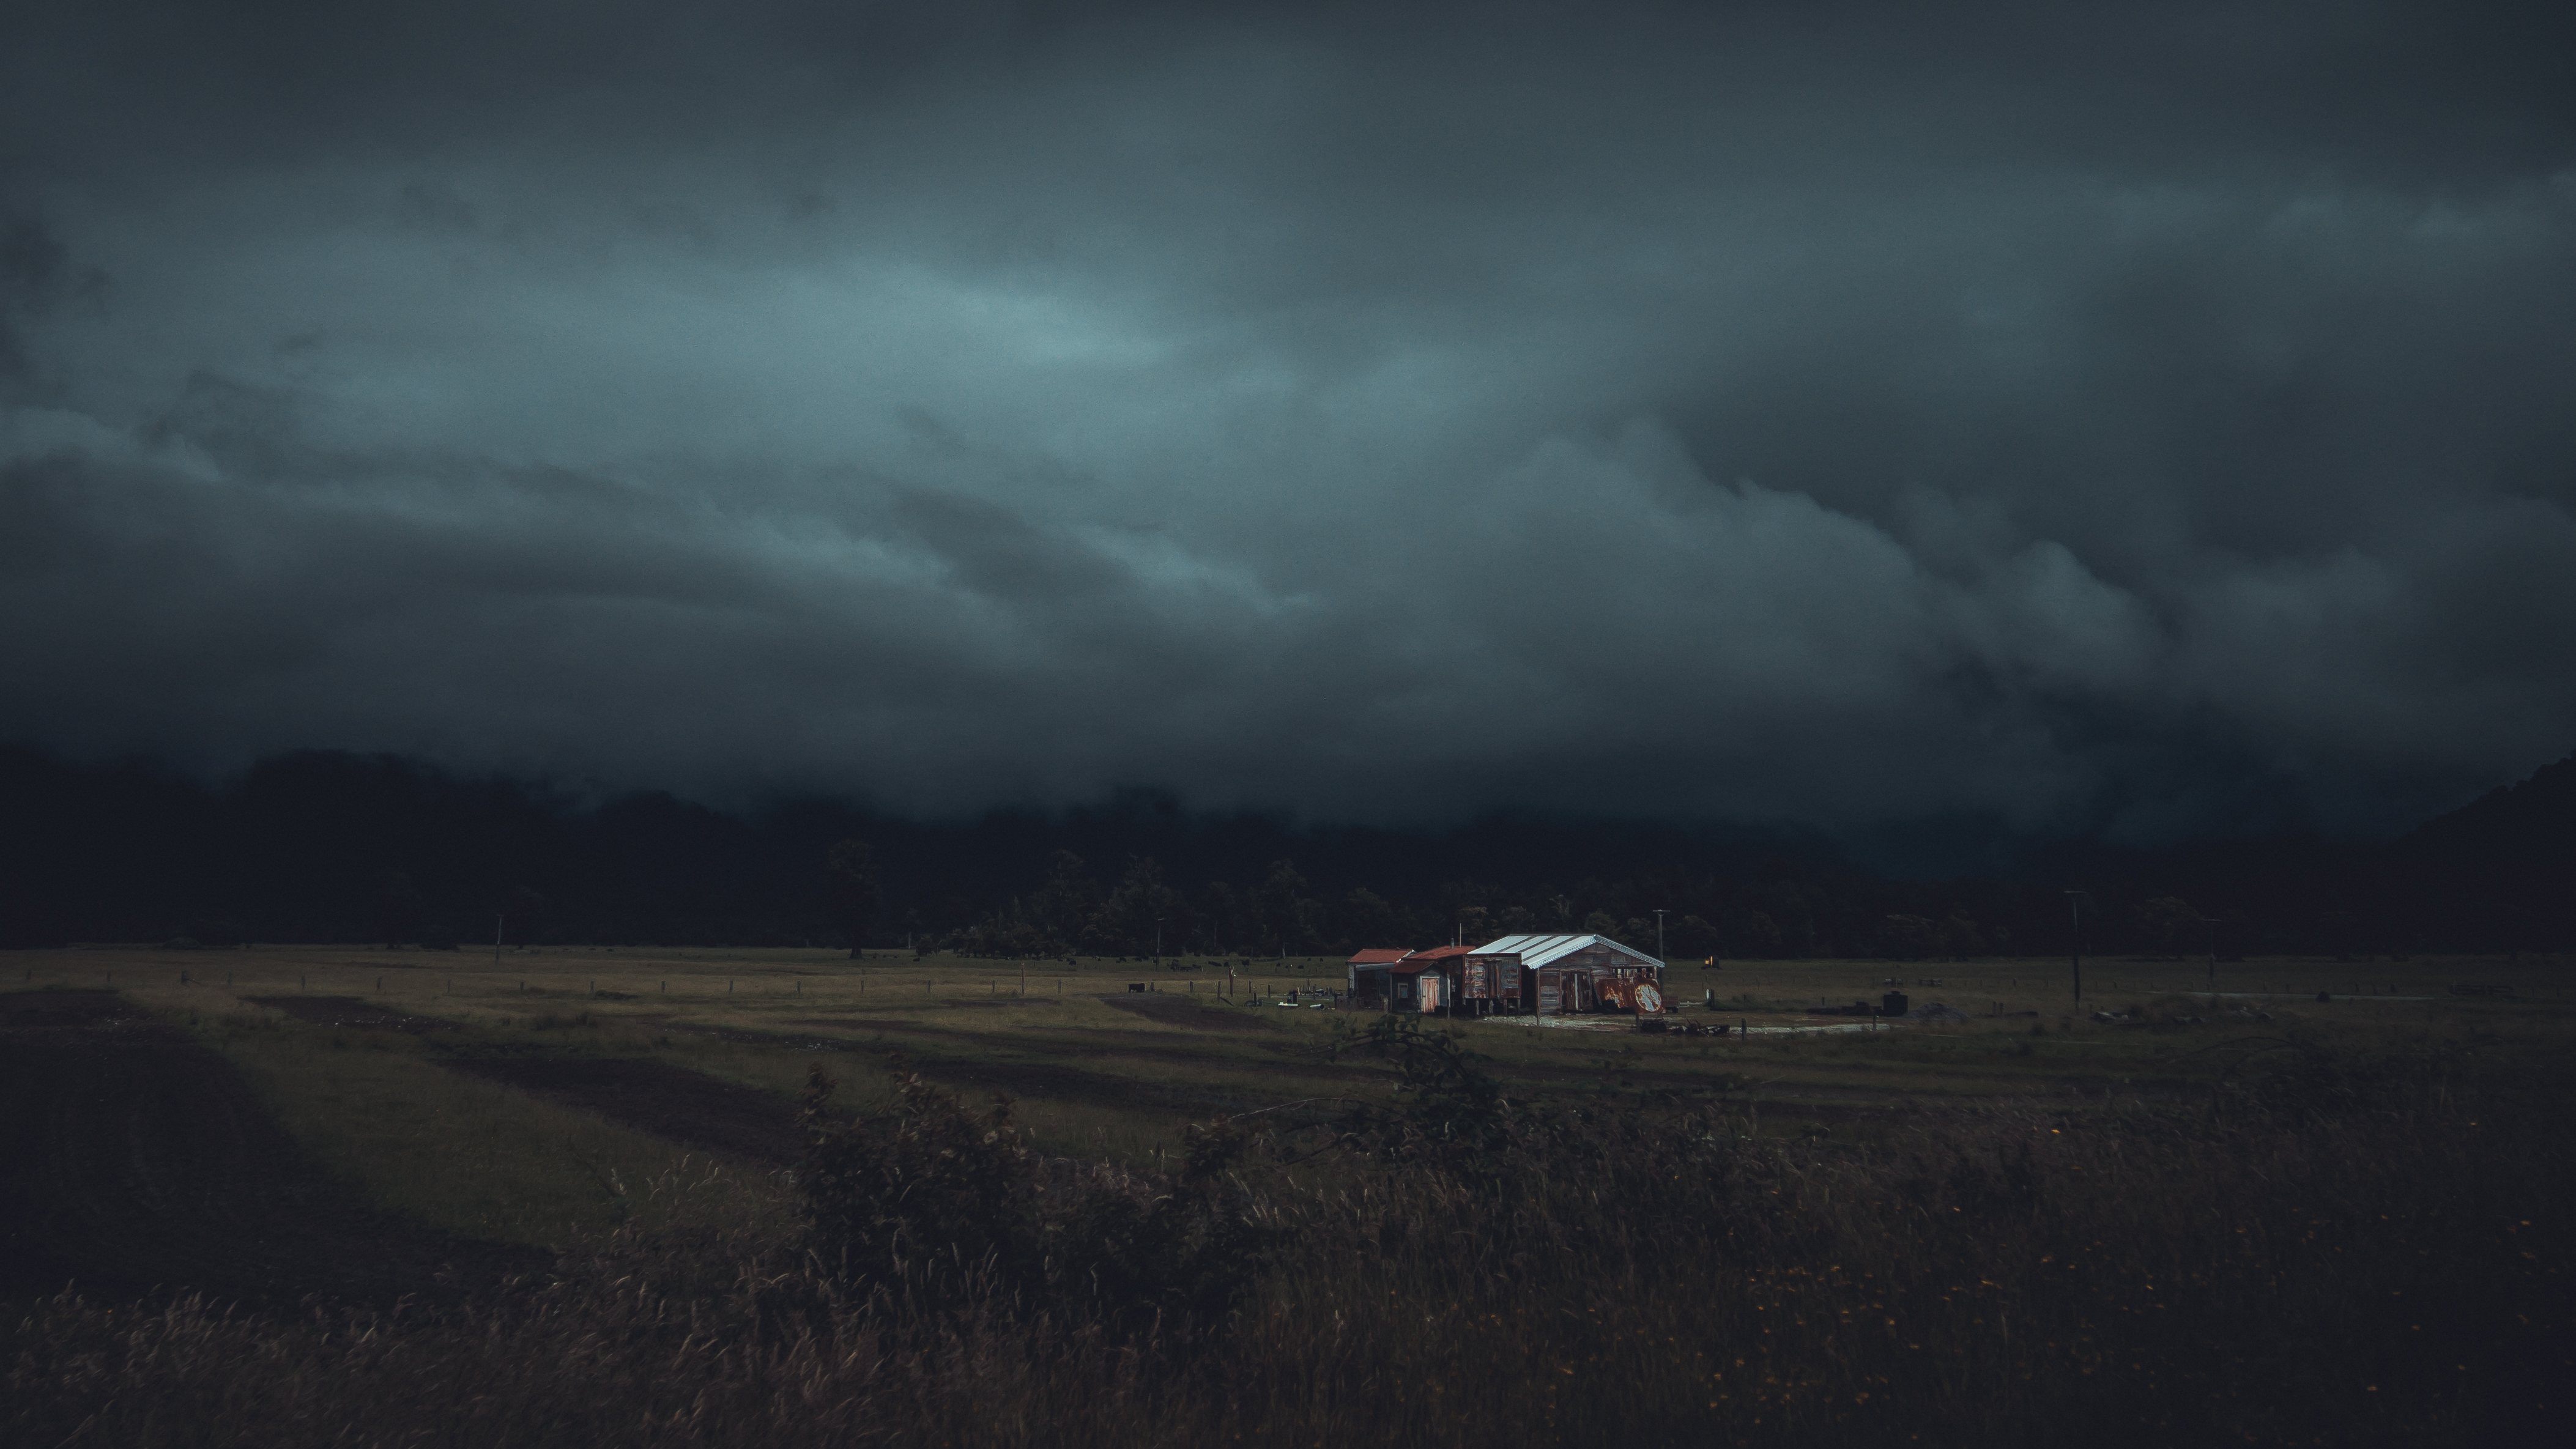
thunder, cloud, weather, thunderstorm, storm, darkness, atmosphere, lightning